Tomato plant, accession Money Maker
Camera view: tilt-top (135 deg); turntable rotation: 180 degrees
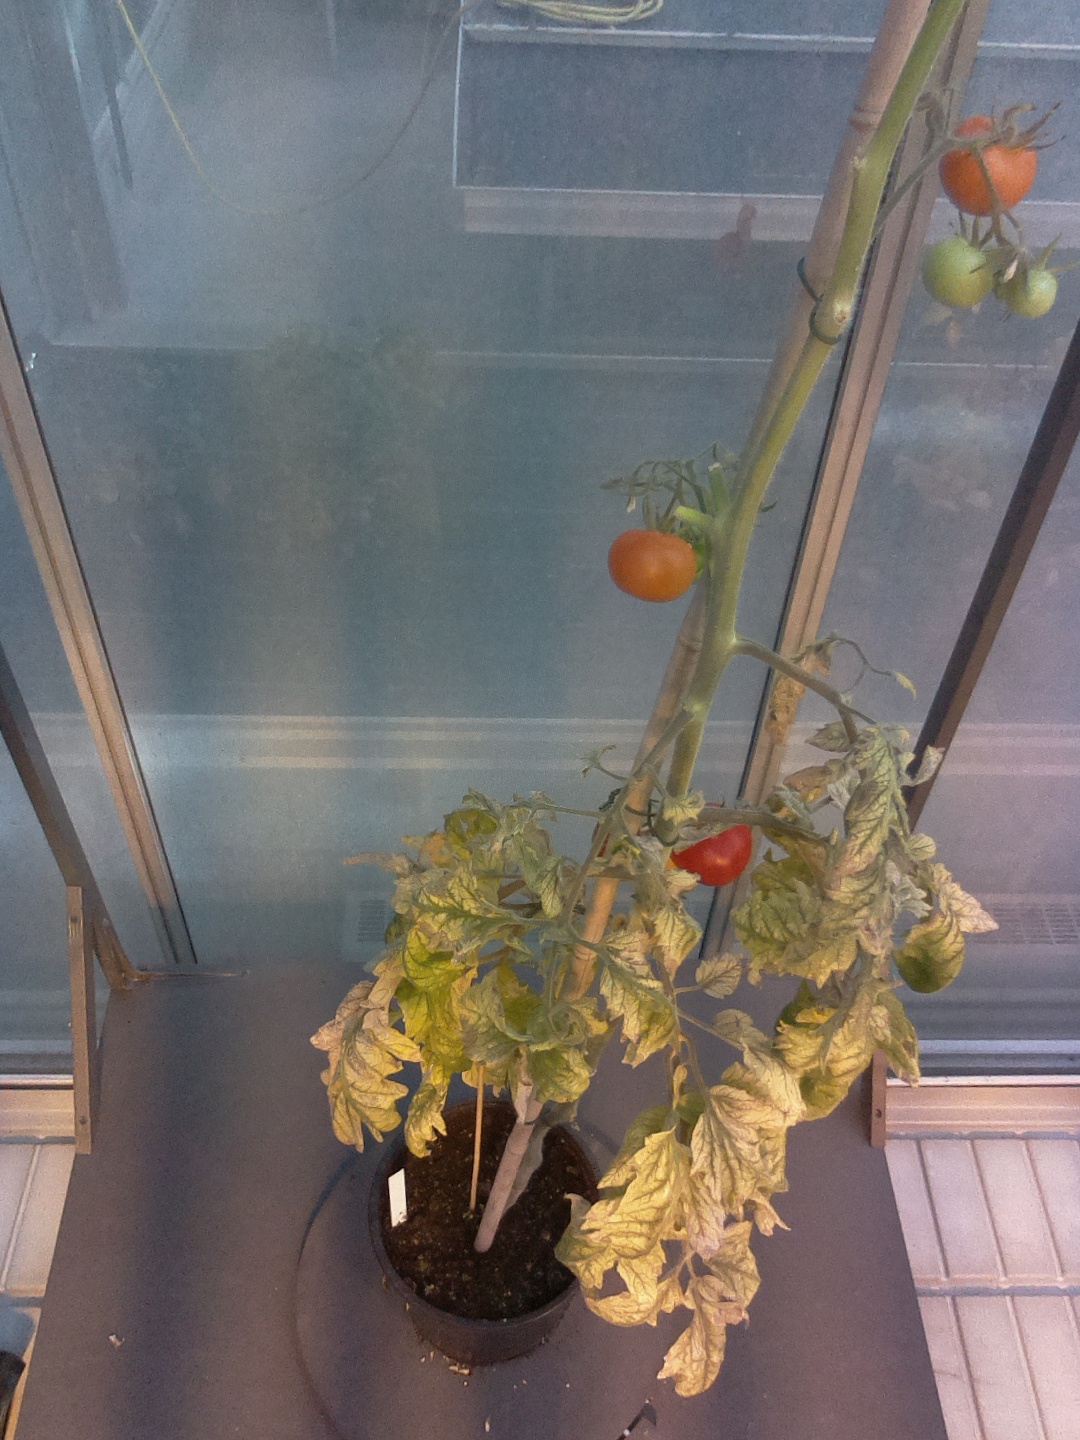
BBCH growth stage 87: 70%-80% of fruits show typical fully ripe color